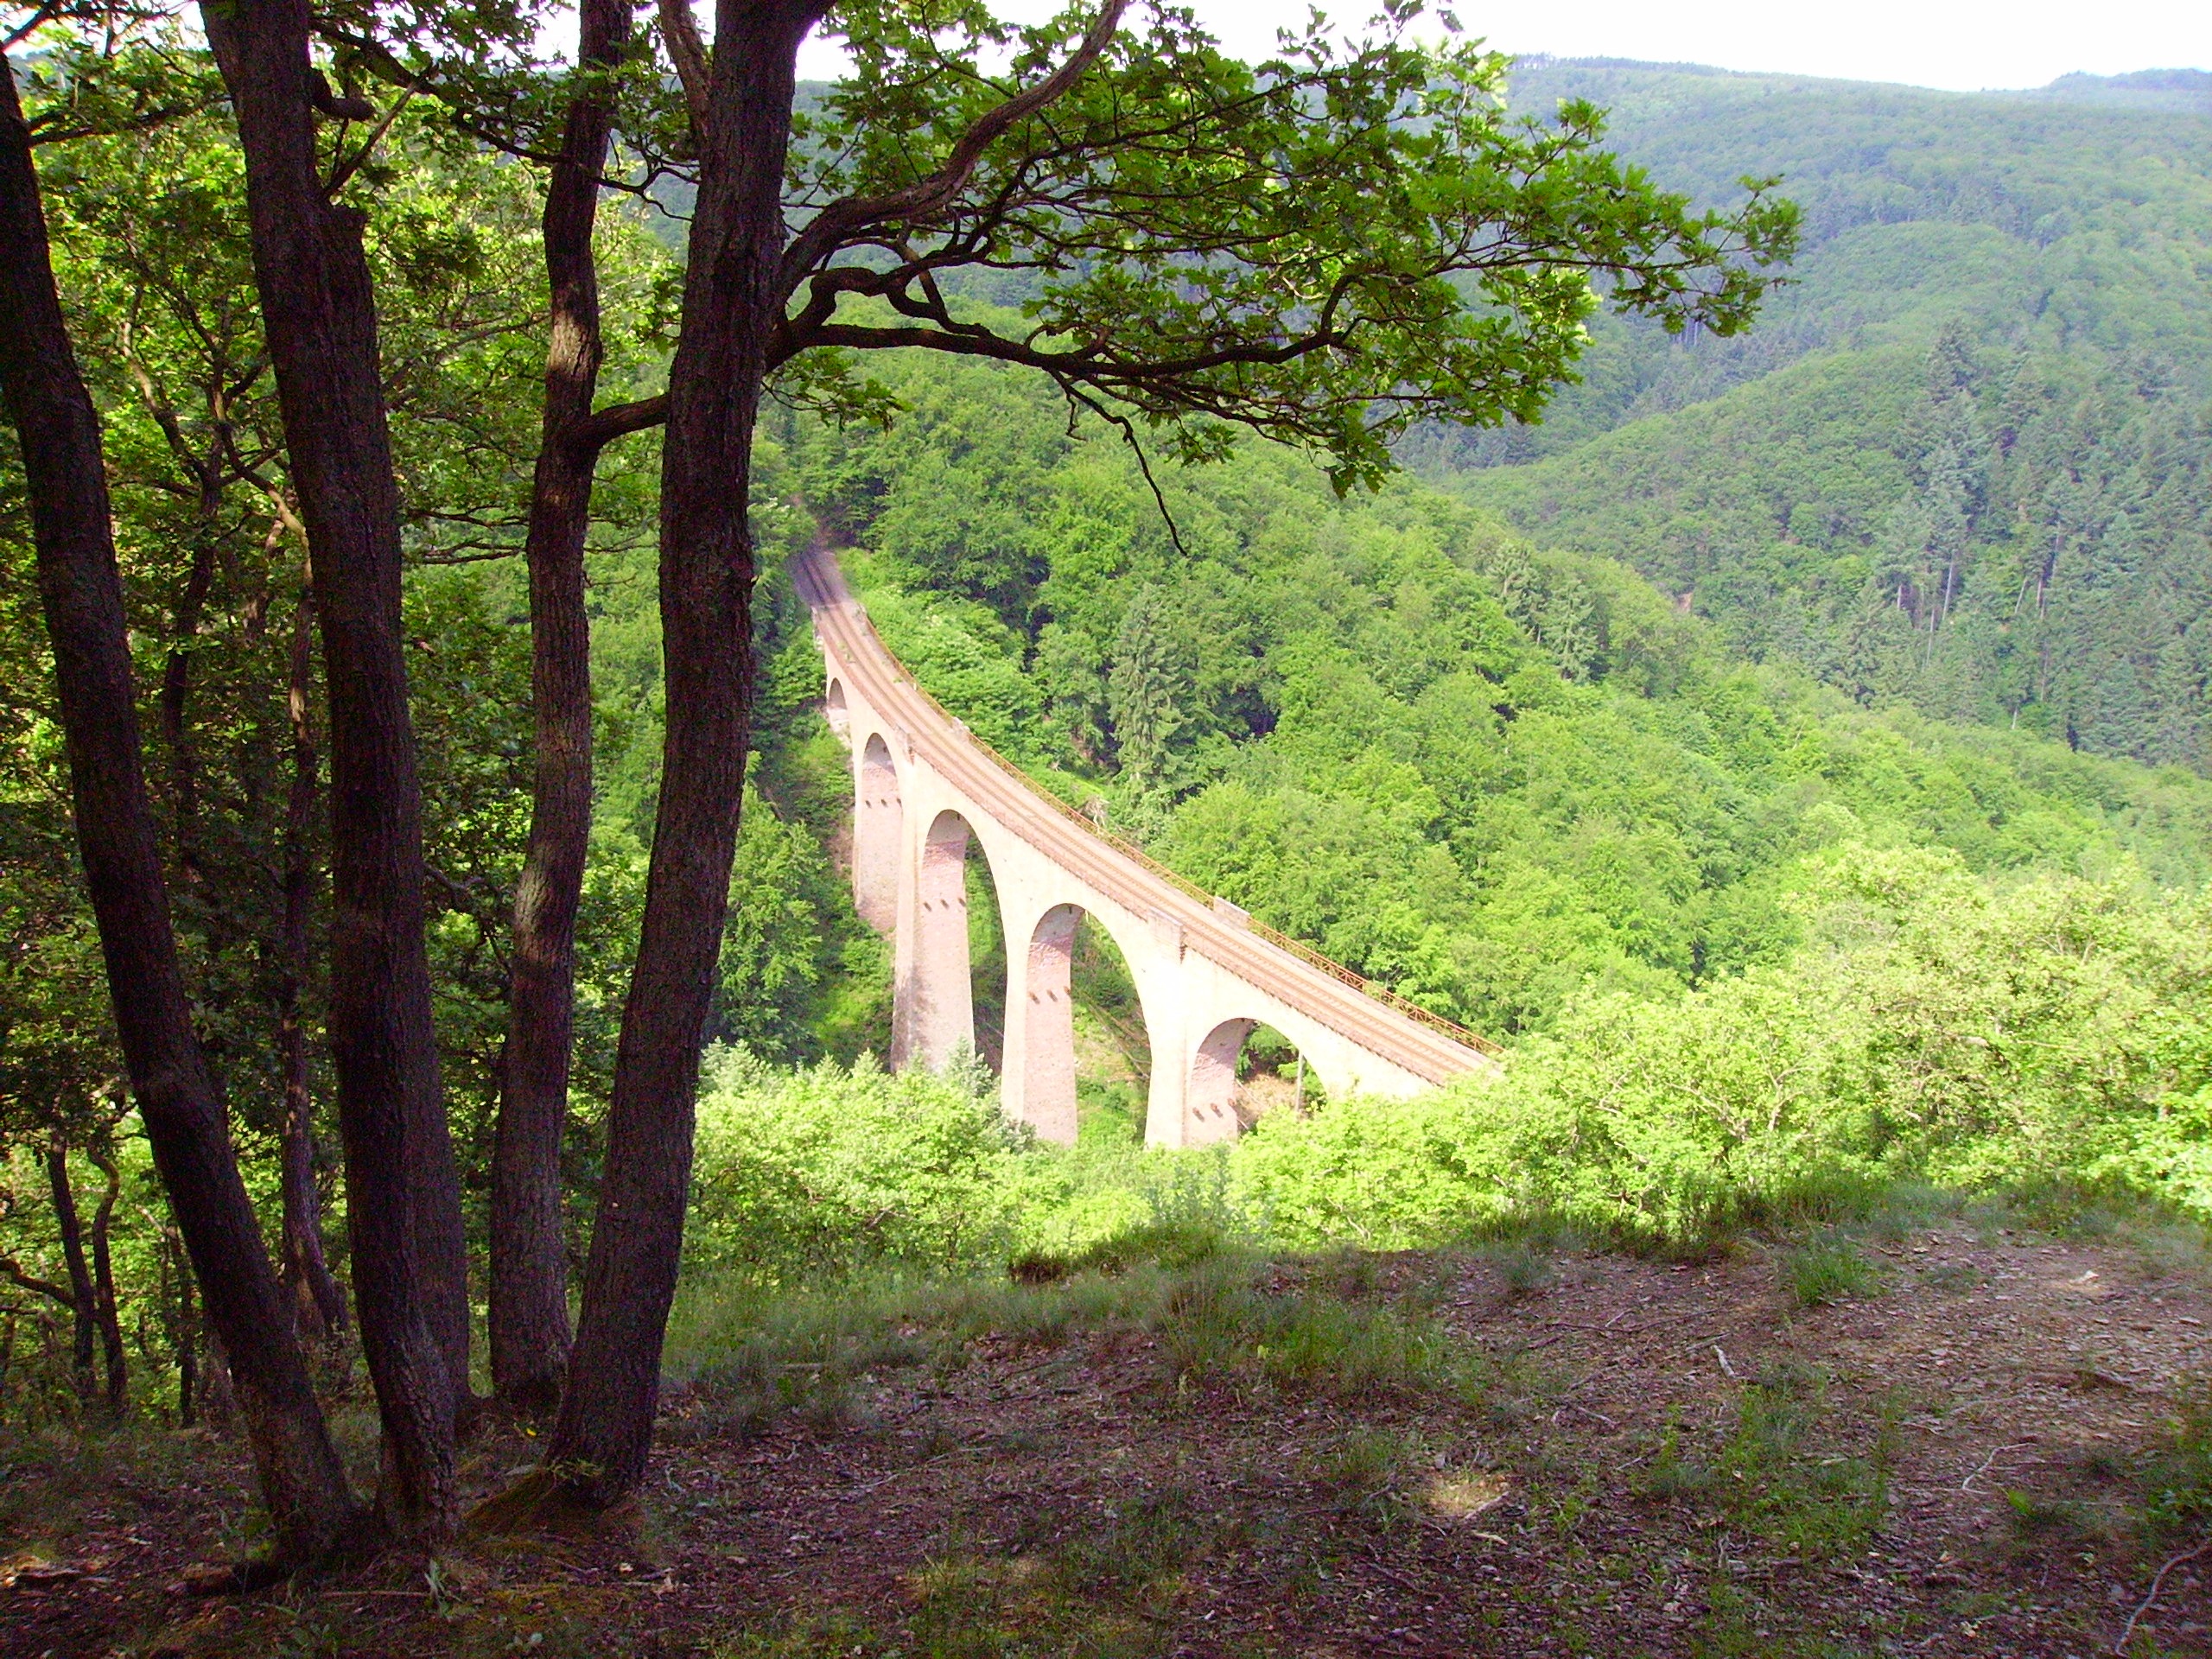
tree, forest, trail, bridge, meadow, jungle, viaduct, woodland, habitat, glade, rural area, railway bridge, middle rhine, nonbuilding structure